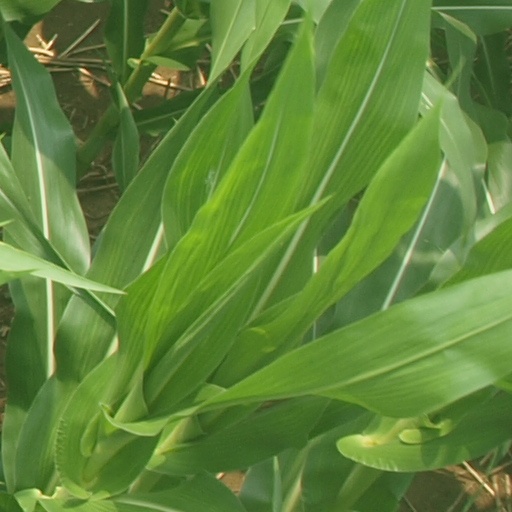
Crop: maize; corn